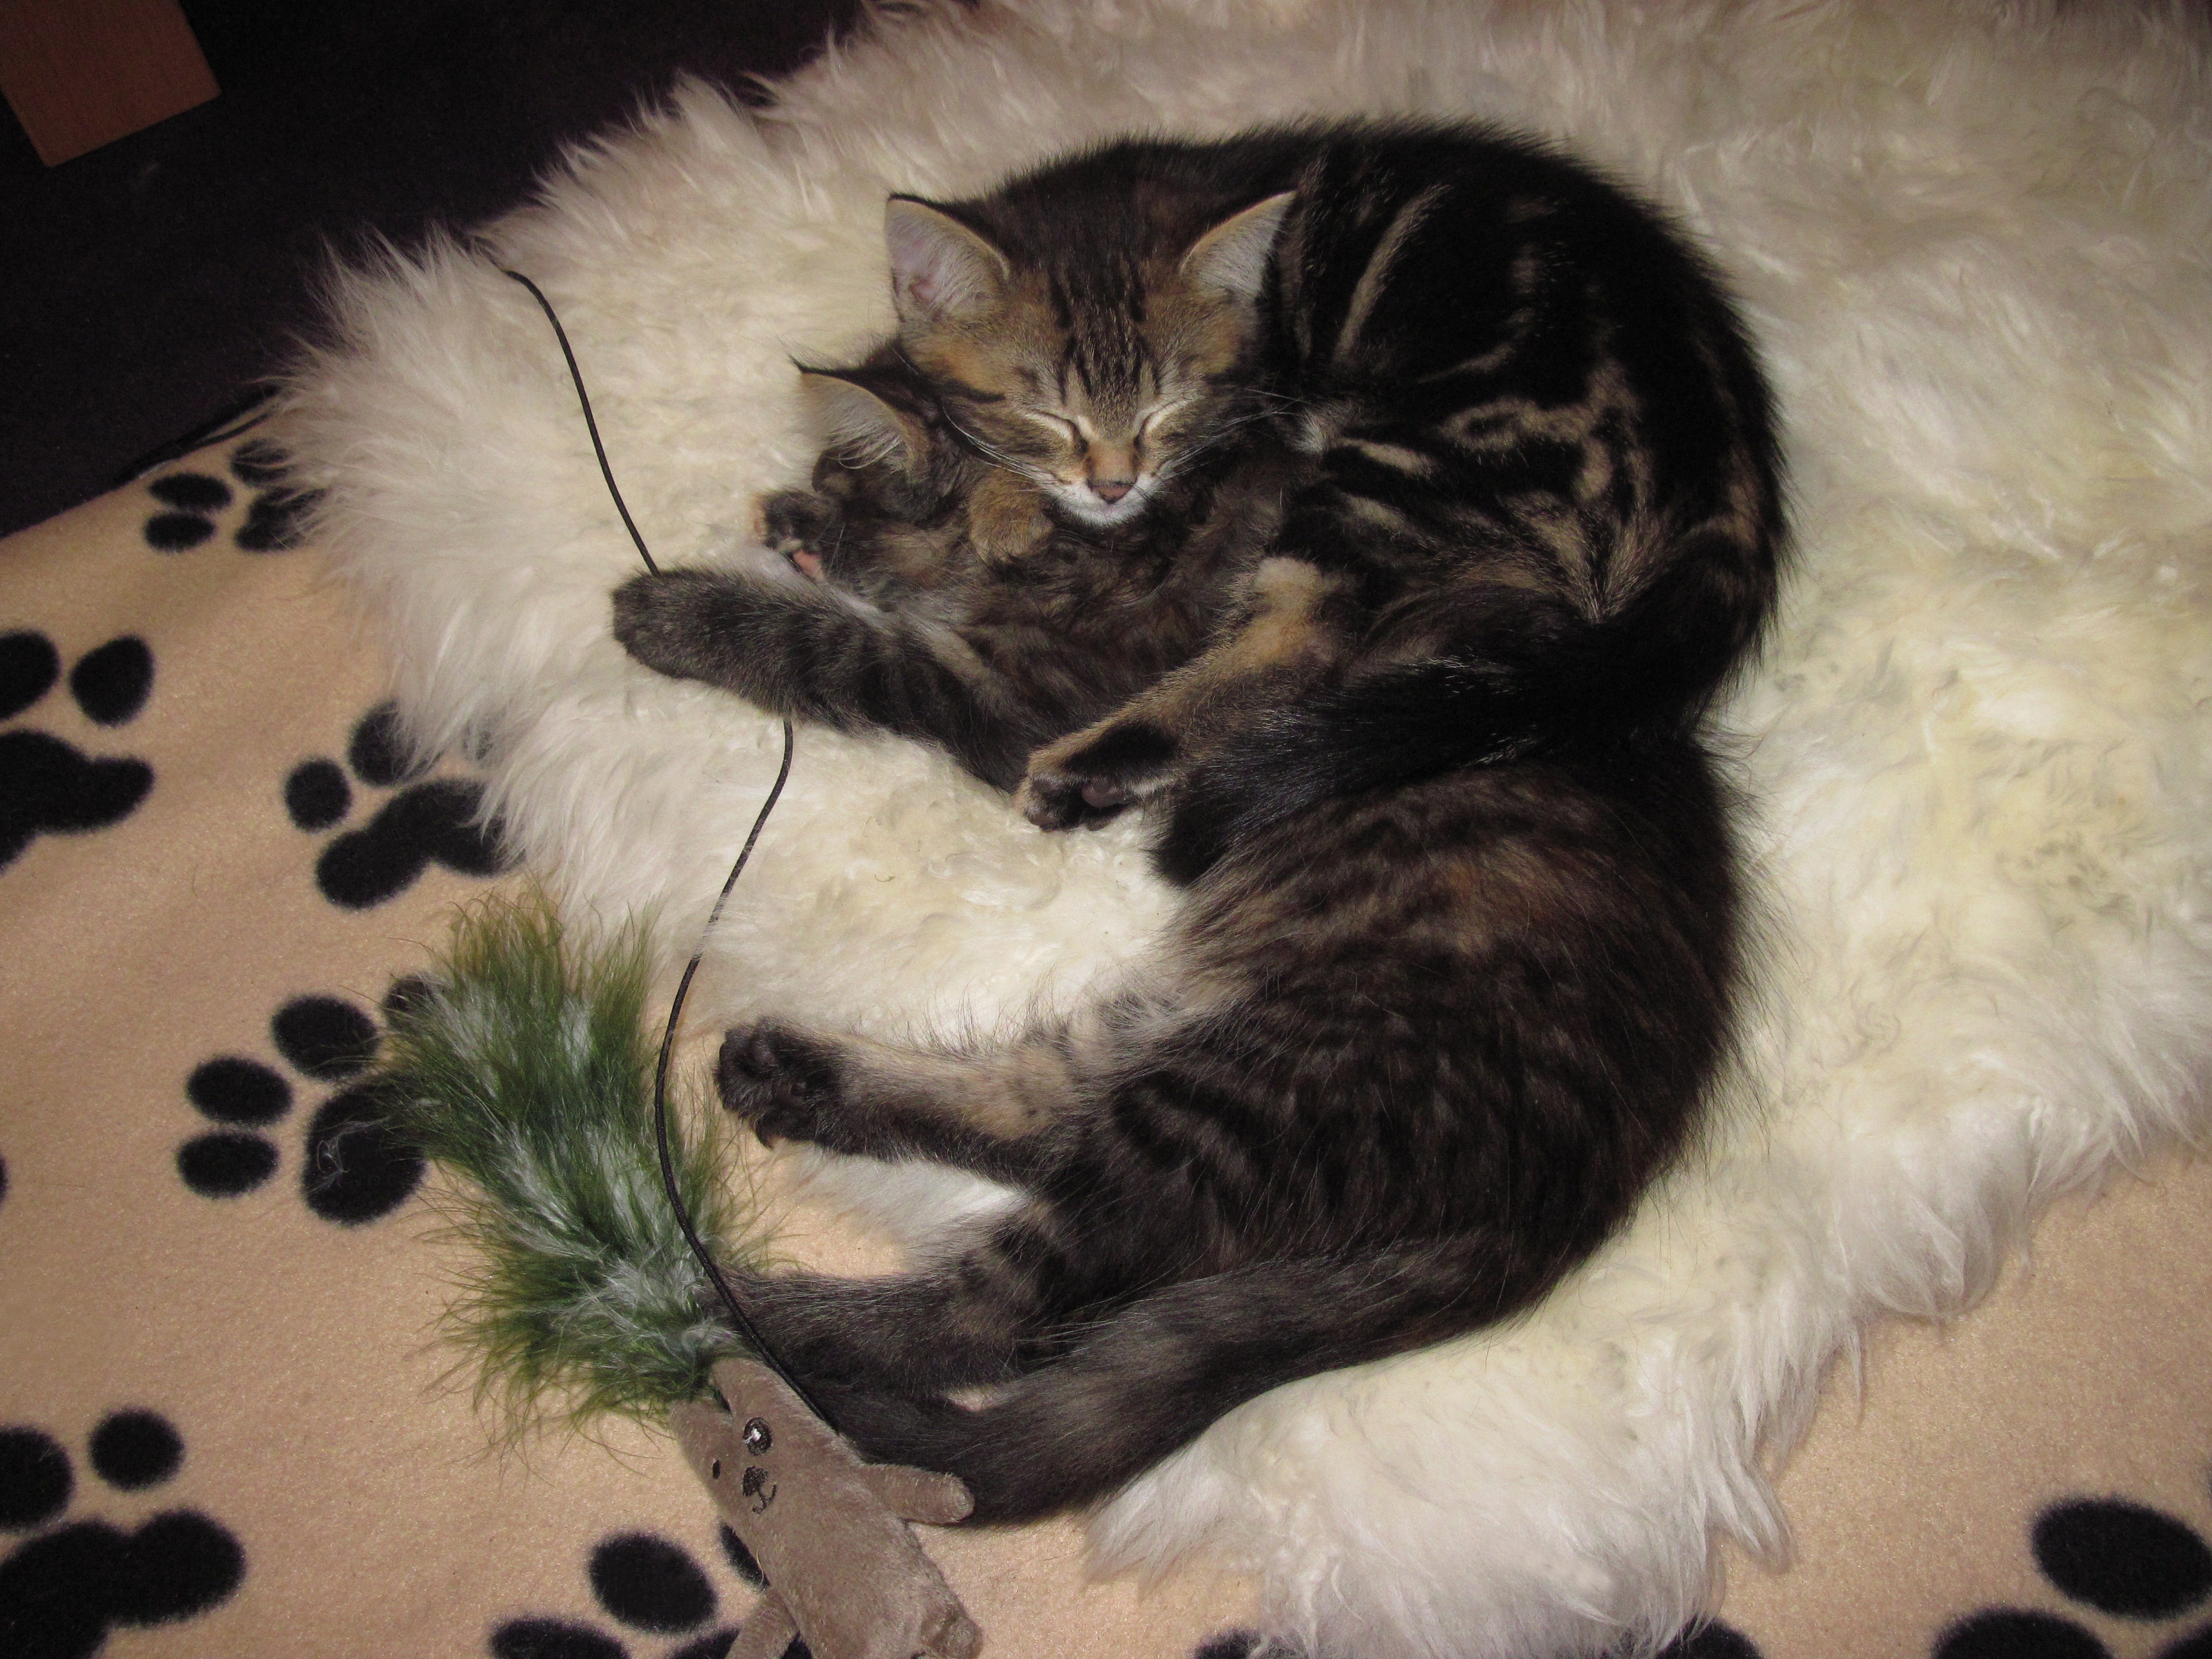
cute, fur, kitten, cat, mammal, whiskers, sleep, vertebrate, maine coon, european shorthair, small to medium sized cats, cat like mammal, domestic short haired cat, domestic long haired cat